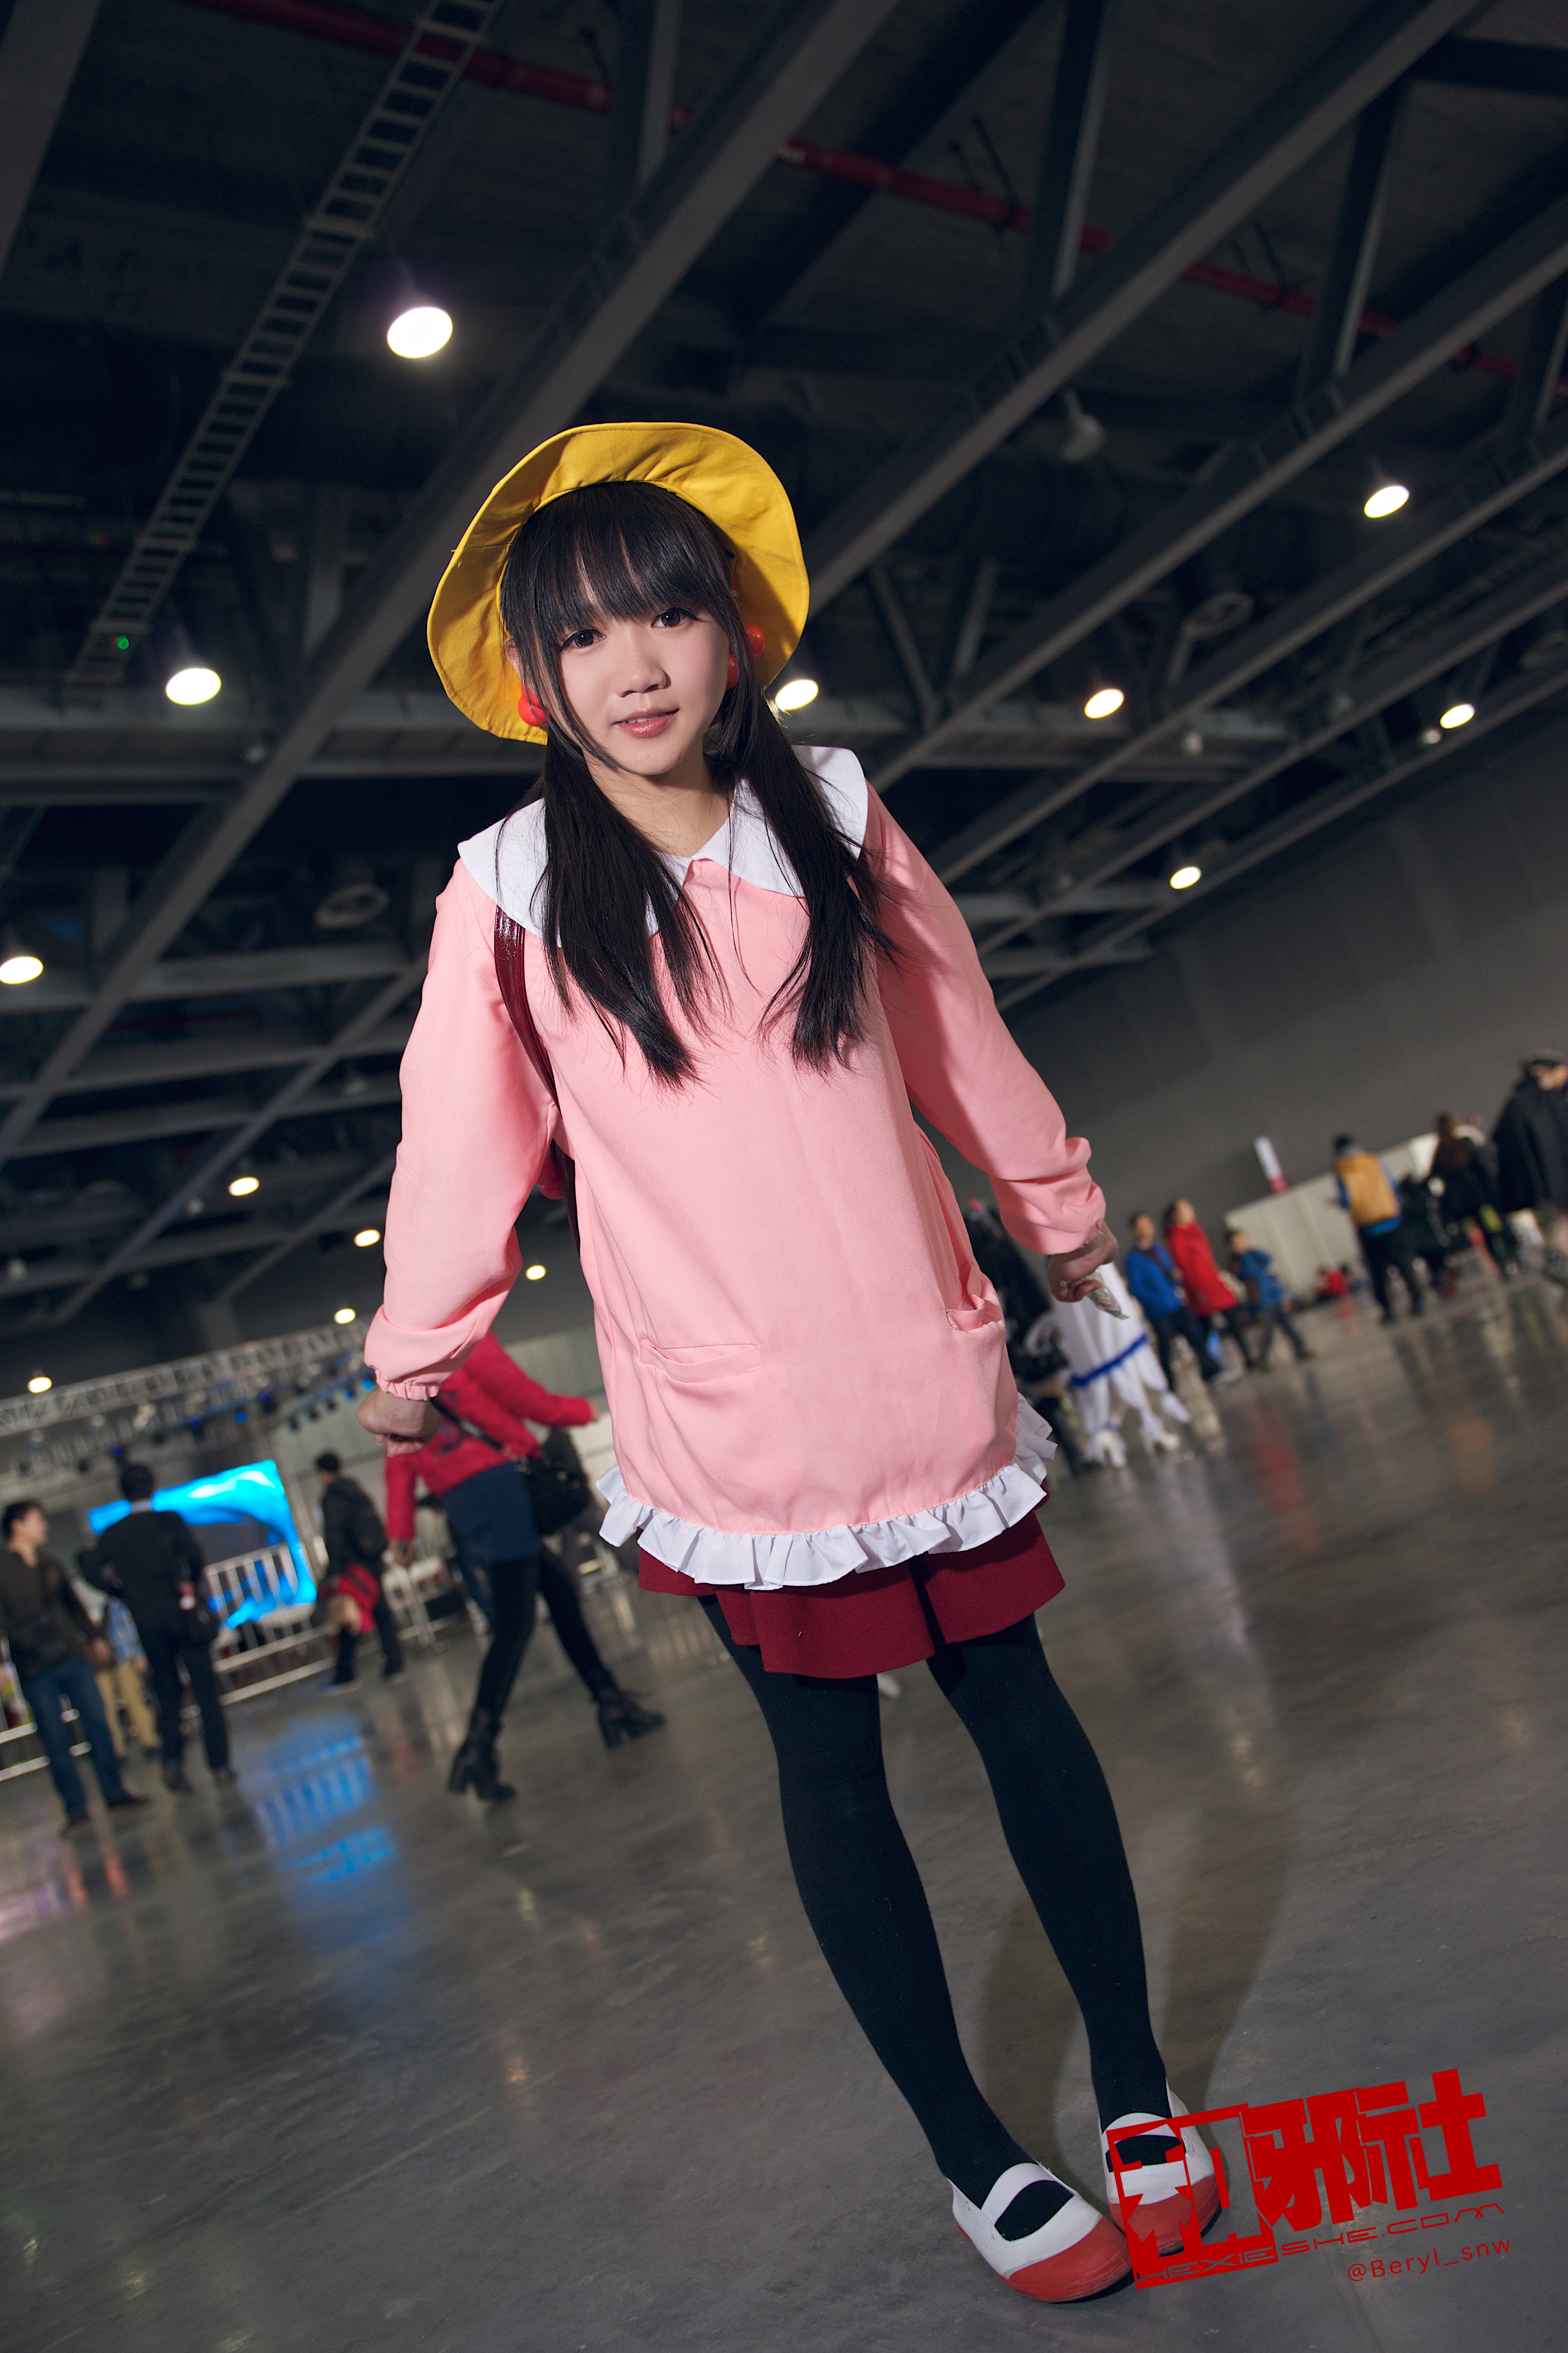
girl, play, cute, portrait, model, fashion, nikon, clothing, cosplay, girls, japanese, f28, 2470, costume, pantyhose, d800e, anime, comic, comiccon